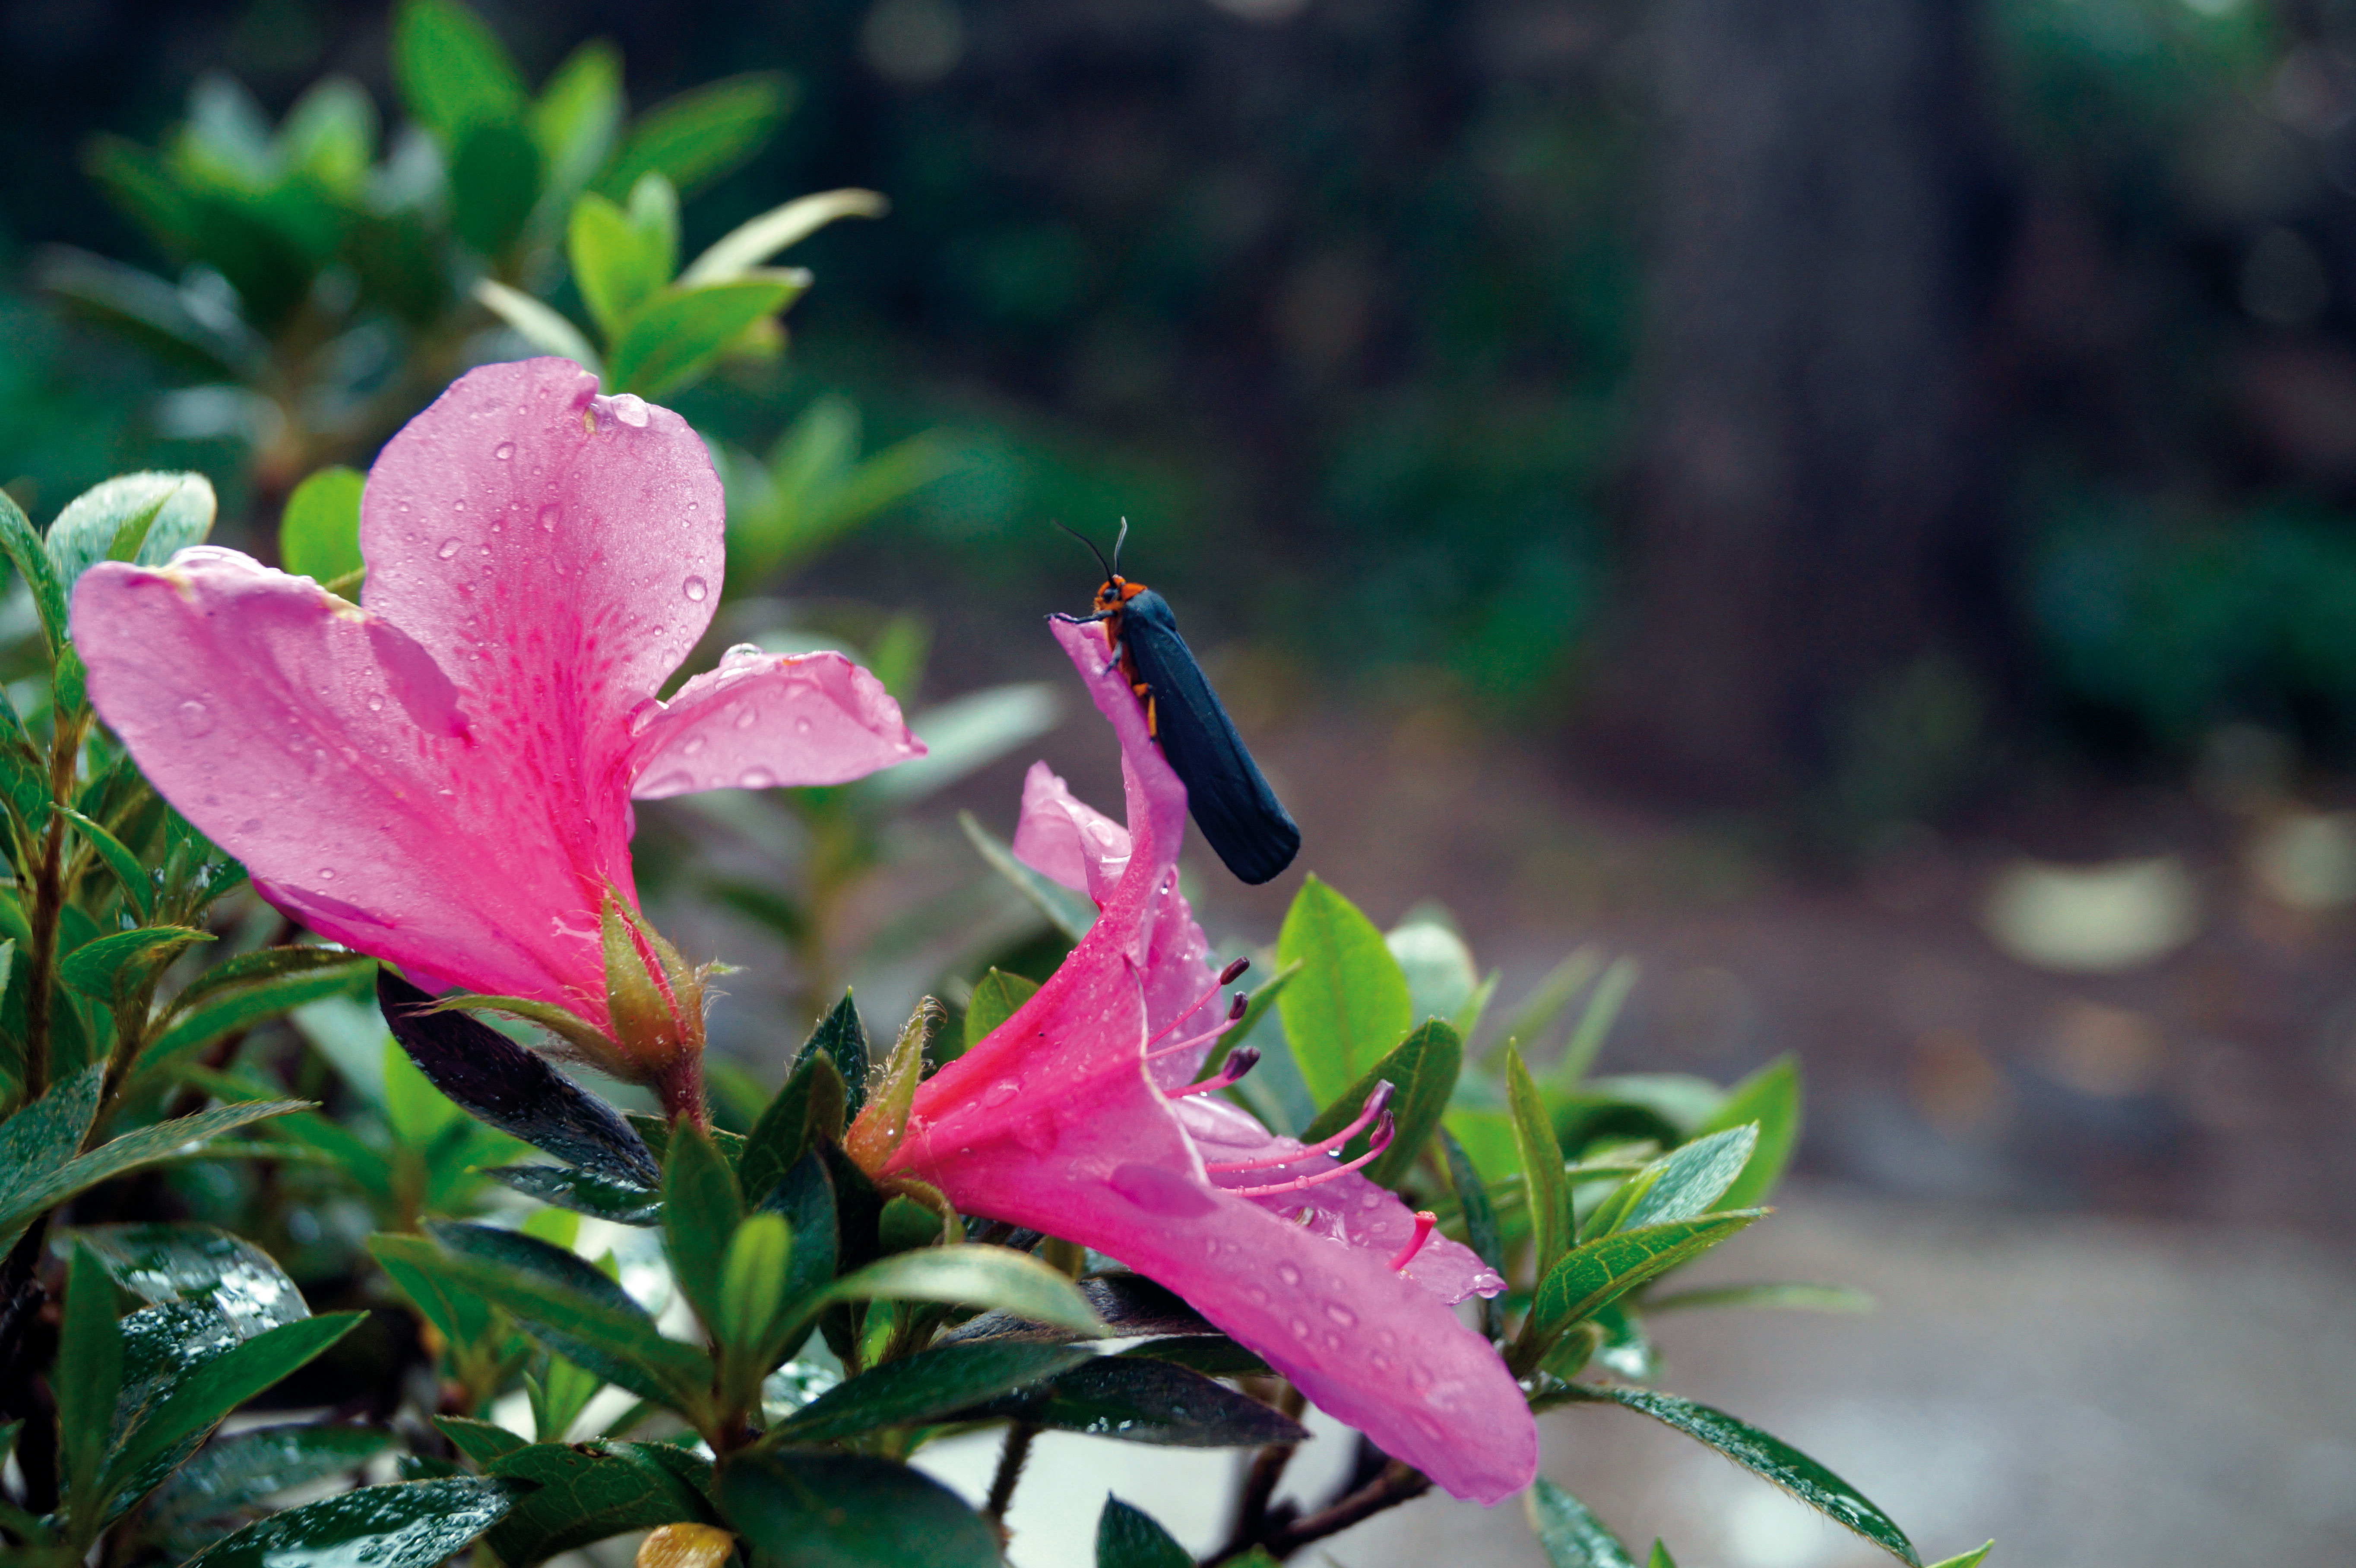
flower pink, insect, plants, firefly, flower, plant, petal, terrestrial plant, herbaceous plant, chinese hibiscus, Pedicel, magenta, flowering plant, shrub, annual plant, malvales, plant stem, wildflower, four o clock family, Hawaiian hibiscus, natural landscape, mallow family, lily family, rhododendron, landscape, evening primrose family, impatiens